Kanza Omar

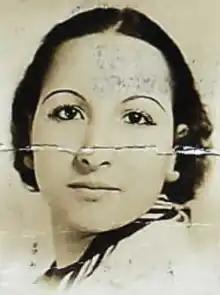
Kanza Omar, from her 1935 paperwork towards American citizenship

Kanza Omar (February 26, 1912 – March 6, 1958), sometimes billed as Princess Kanza Omar, was a Moroccan dancer who appeared in Hollywood films in the 1940s and 1950s.